Pablo Cuevas

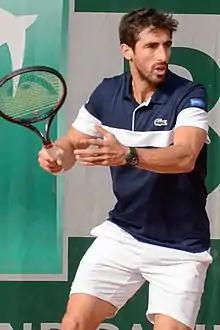
Cuevas at the 2019 French Open

Pablo Gabriel Cuevas Urroz (born January 1, 1986) is a Uruguayan tennis coach and a former professional player. Cuevas won the 2008 French Open men's doubles title with Luis Horna, and was especially noted throughout his career for spectacular trickshots.